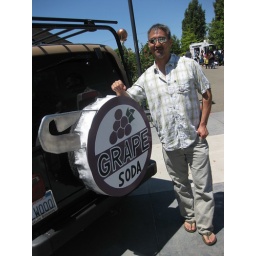
beth's car with the grape soda spare tire cover, with tristan standing by wearing his grape soda pin.